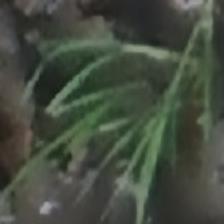
Label: single